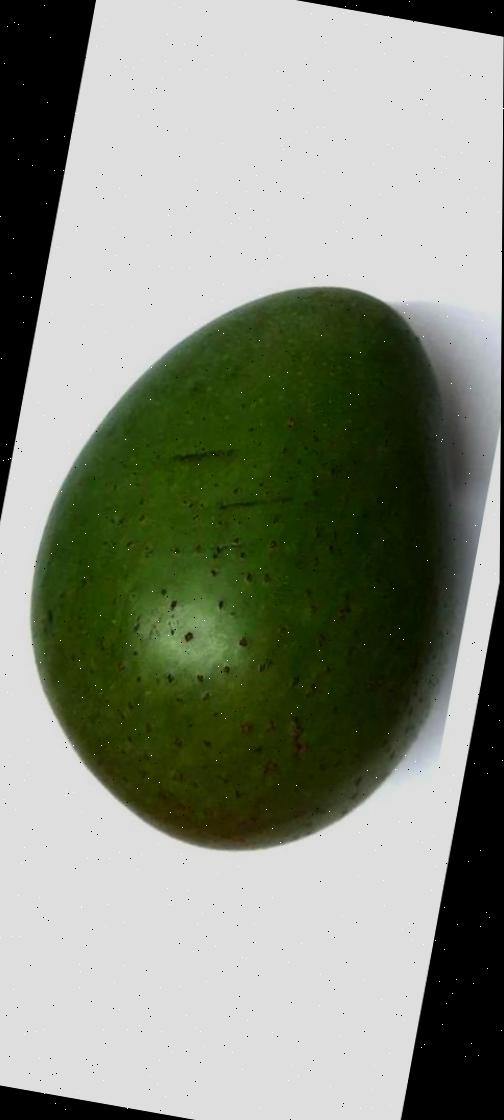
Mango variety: Ashshina Zhinuk